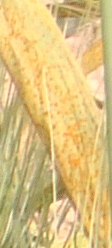
Label: Wheat___Brown_Rust